Thor Heyerdahl

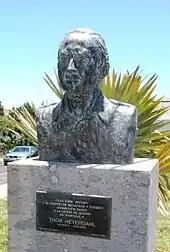
Bust of Thor Heyerdahl. Güímar, Tenerife.

Heyerdahl died on 18 April 2002 aged 87 from a brain tumor in Colla Micheri, Liguria, at his family's retreat. After receiving the diagnosis, he prepared for death, by refusing to eat or take medication.